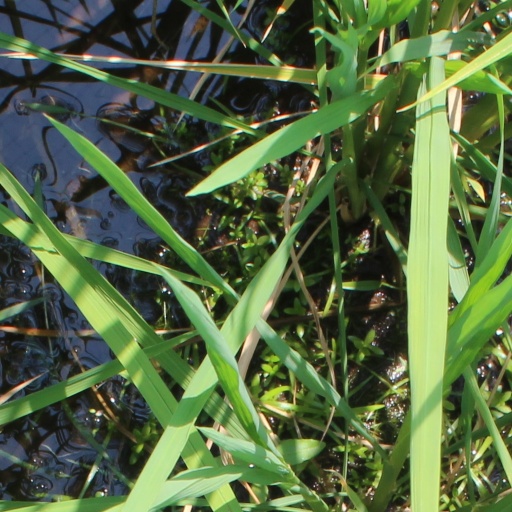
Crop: rice